Sydney Fish Market

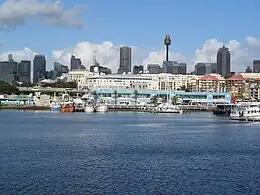

The wholesale marketing of fish in Sydney originally was in the hands of licensed agents at Haymarket. At places other than Sydney, unlicensed operators—most typically fishermen's cooperatives—marketed fish. The Fish Marketing Authority was established in 1964, by the NSW State Government, and it established a regulated wholesale market. The new organisation relocated the Fish Market to Blackwattle Bay in 1966.